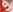
Number: 9